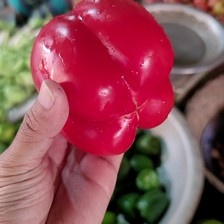
Label: capsicum